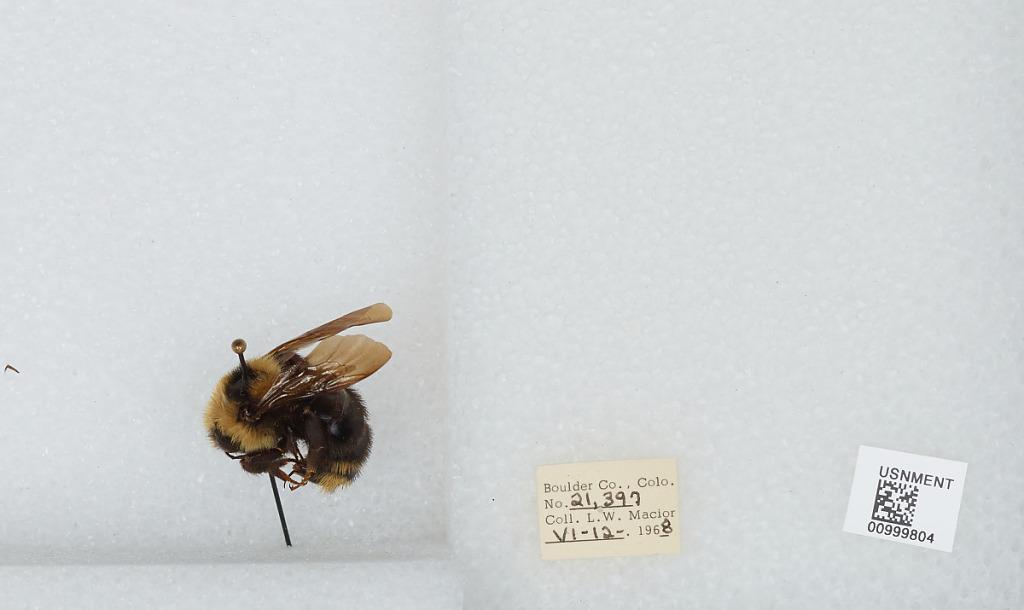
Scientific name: Bombus (Psithyrus) insularis (Smith)
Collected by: L. Macior
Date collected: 1968-6-12
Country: United States
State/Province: Colorado
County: Boulder
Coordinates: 40.015, -105.27